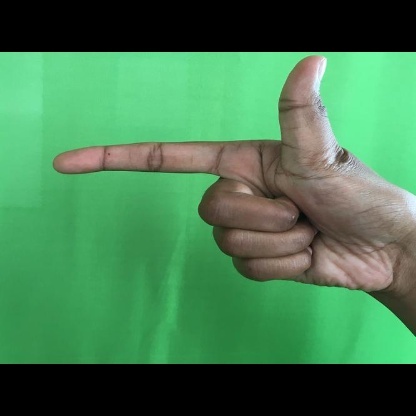
Mudra: Chandrakala